Marek Trojanowicz

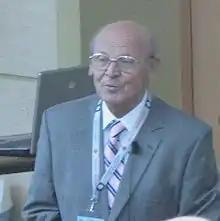
Trojanowicz in 2009

Marek Andrzej Trojanowicz (April 30, 1944 – June 10, 2025) was a Polish chemist, professor of chemical sciences with specialisation in analytical chemistry, academic staff member and head of the Laboratory for Flow Analysis and Chromatography, University of Warsaw, Poland.